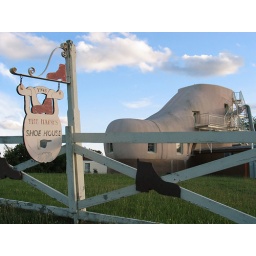
Somewhere on I-30 in Pennsylvannia. It was closed for renovations-there was a water damage specialists' truck in the driveway.